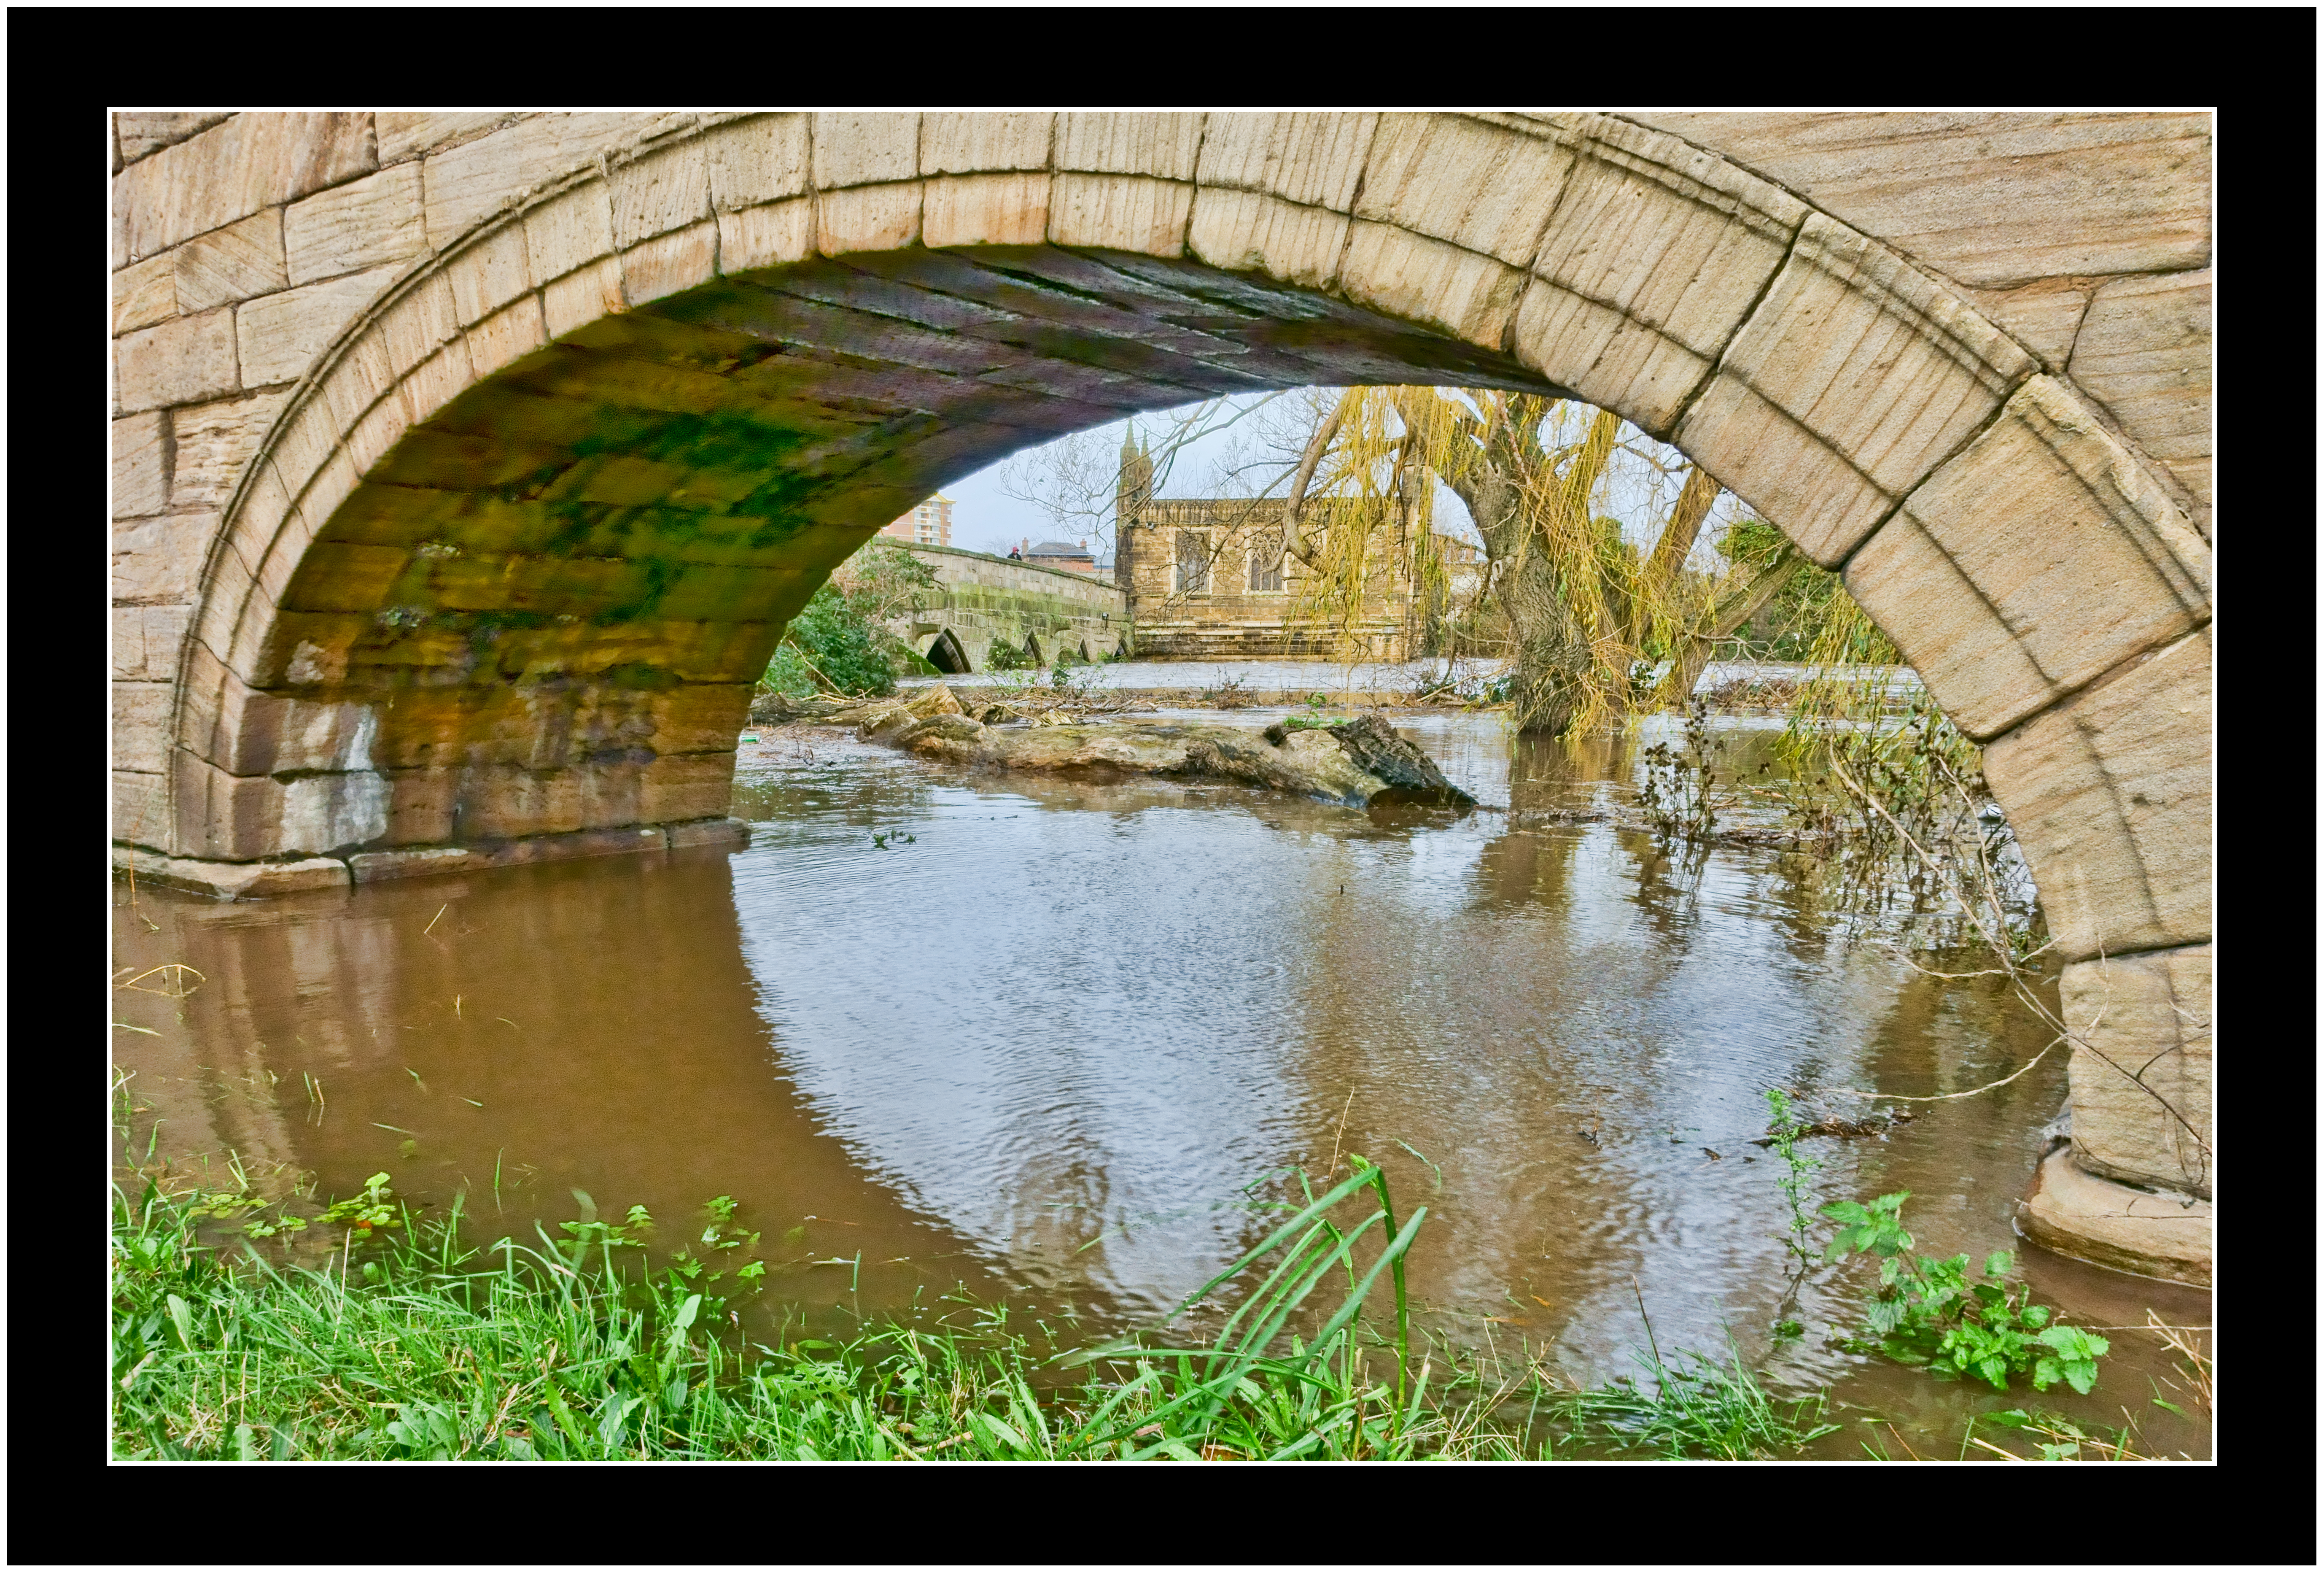
water, bridge, vintage, old, river, stone, arch, reflection, high, flood, religion, chapel, waterway, uk, yorkshire, storms, arches, wakefield, flooding, rains, banks, burst, chantrychapel, arch bridge, packhorse, chnatry